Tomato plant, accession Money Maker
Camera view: bottom (45 deg); turntable rotation: 0 degrees
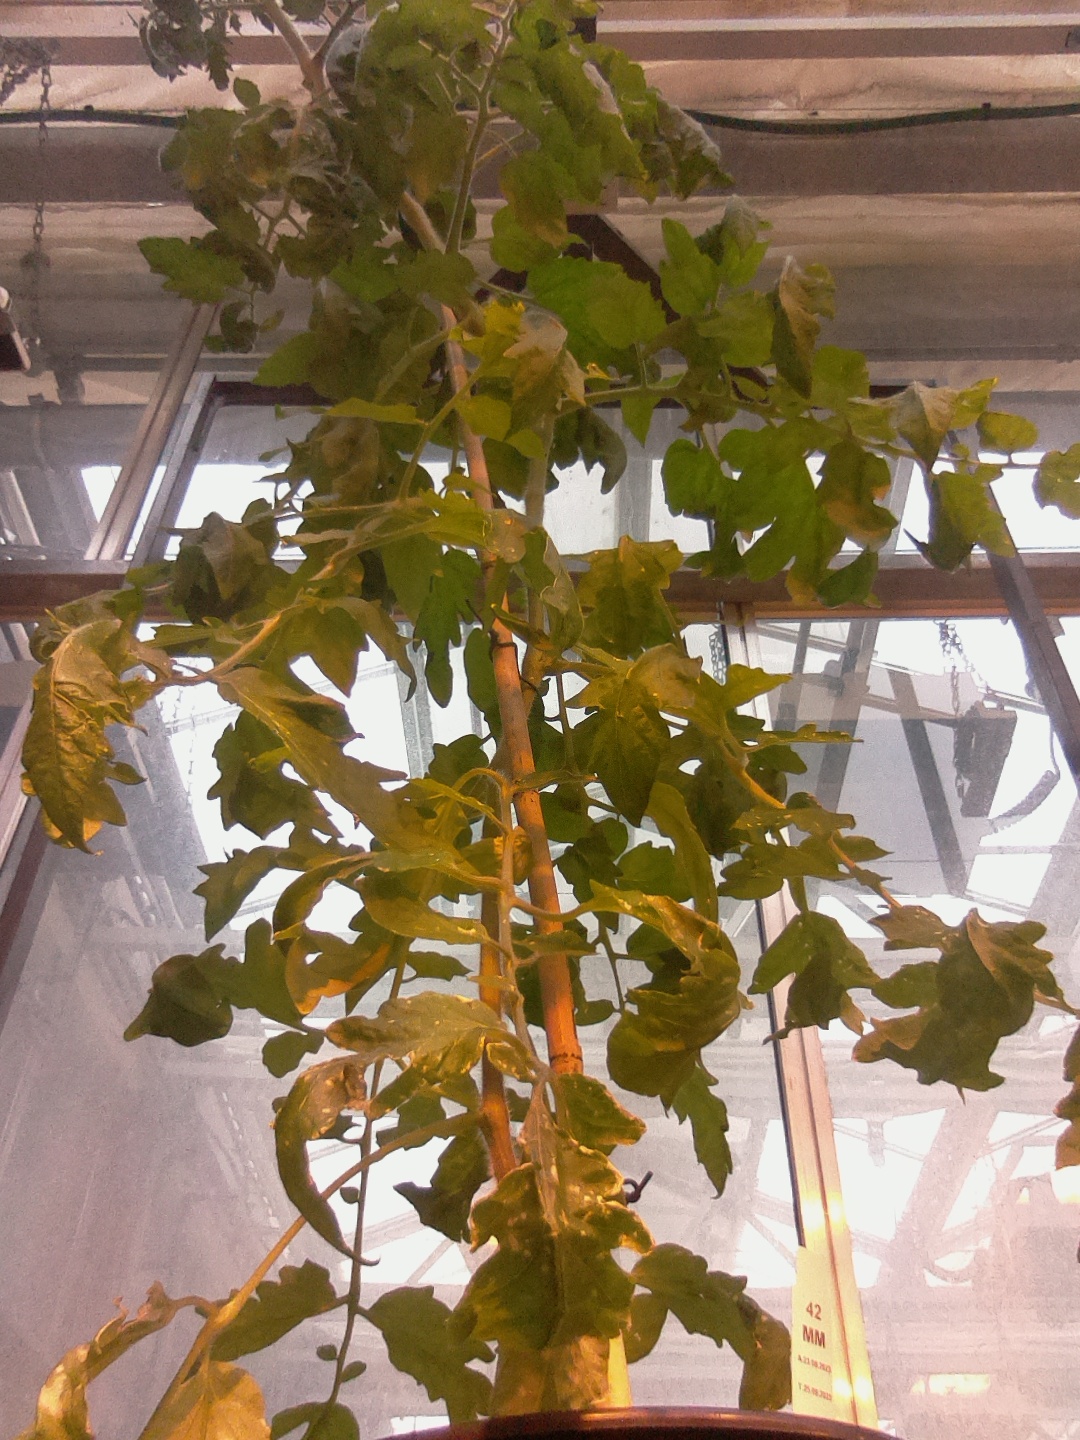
BBCH growth stage 68: Full flowering, 80%-90% of flowers open, more petals falling